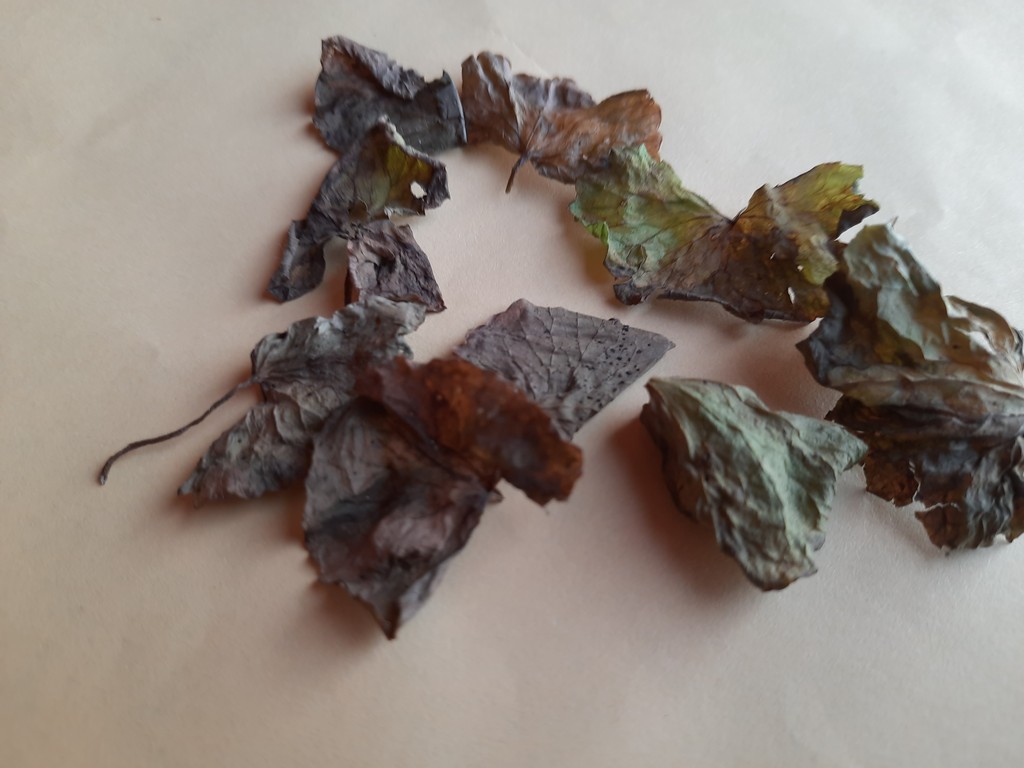
Label: Dried